Which point is corresponding to the reference point?
Reference image:
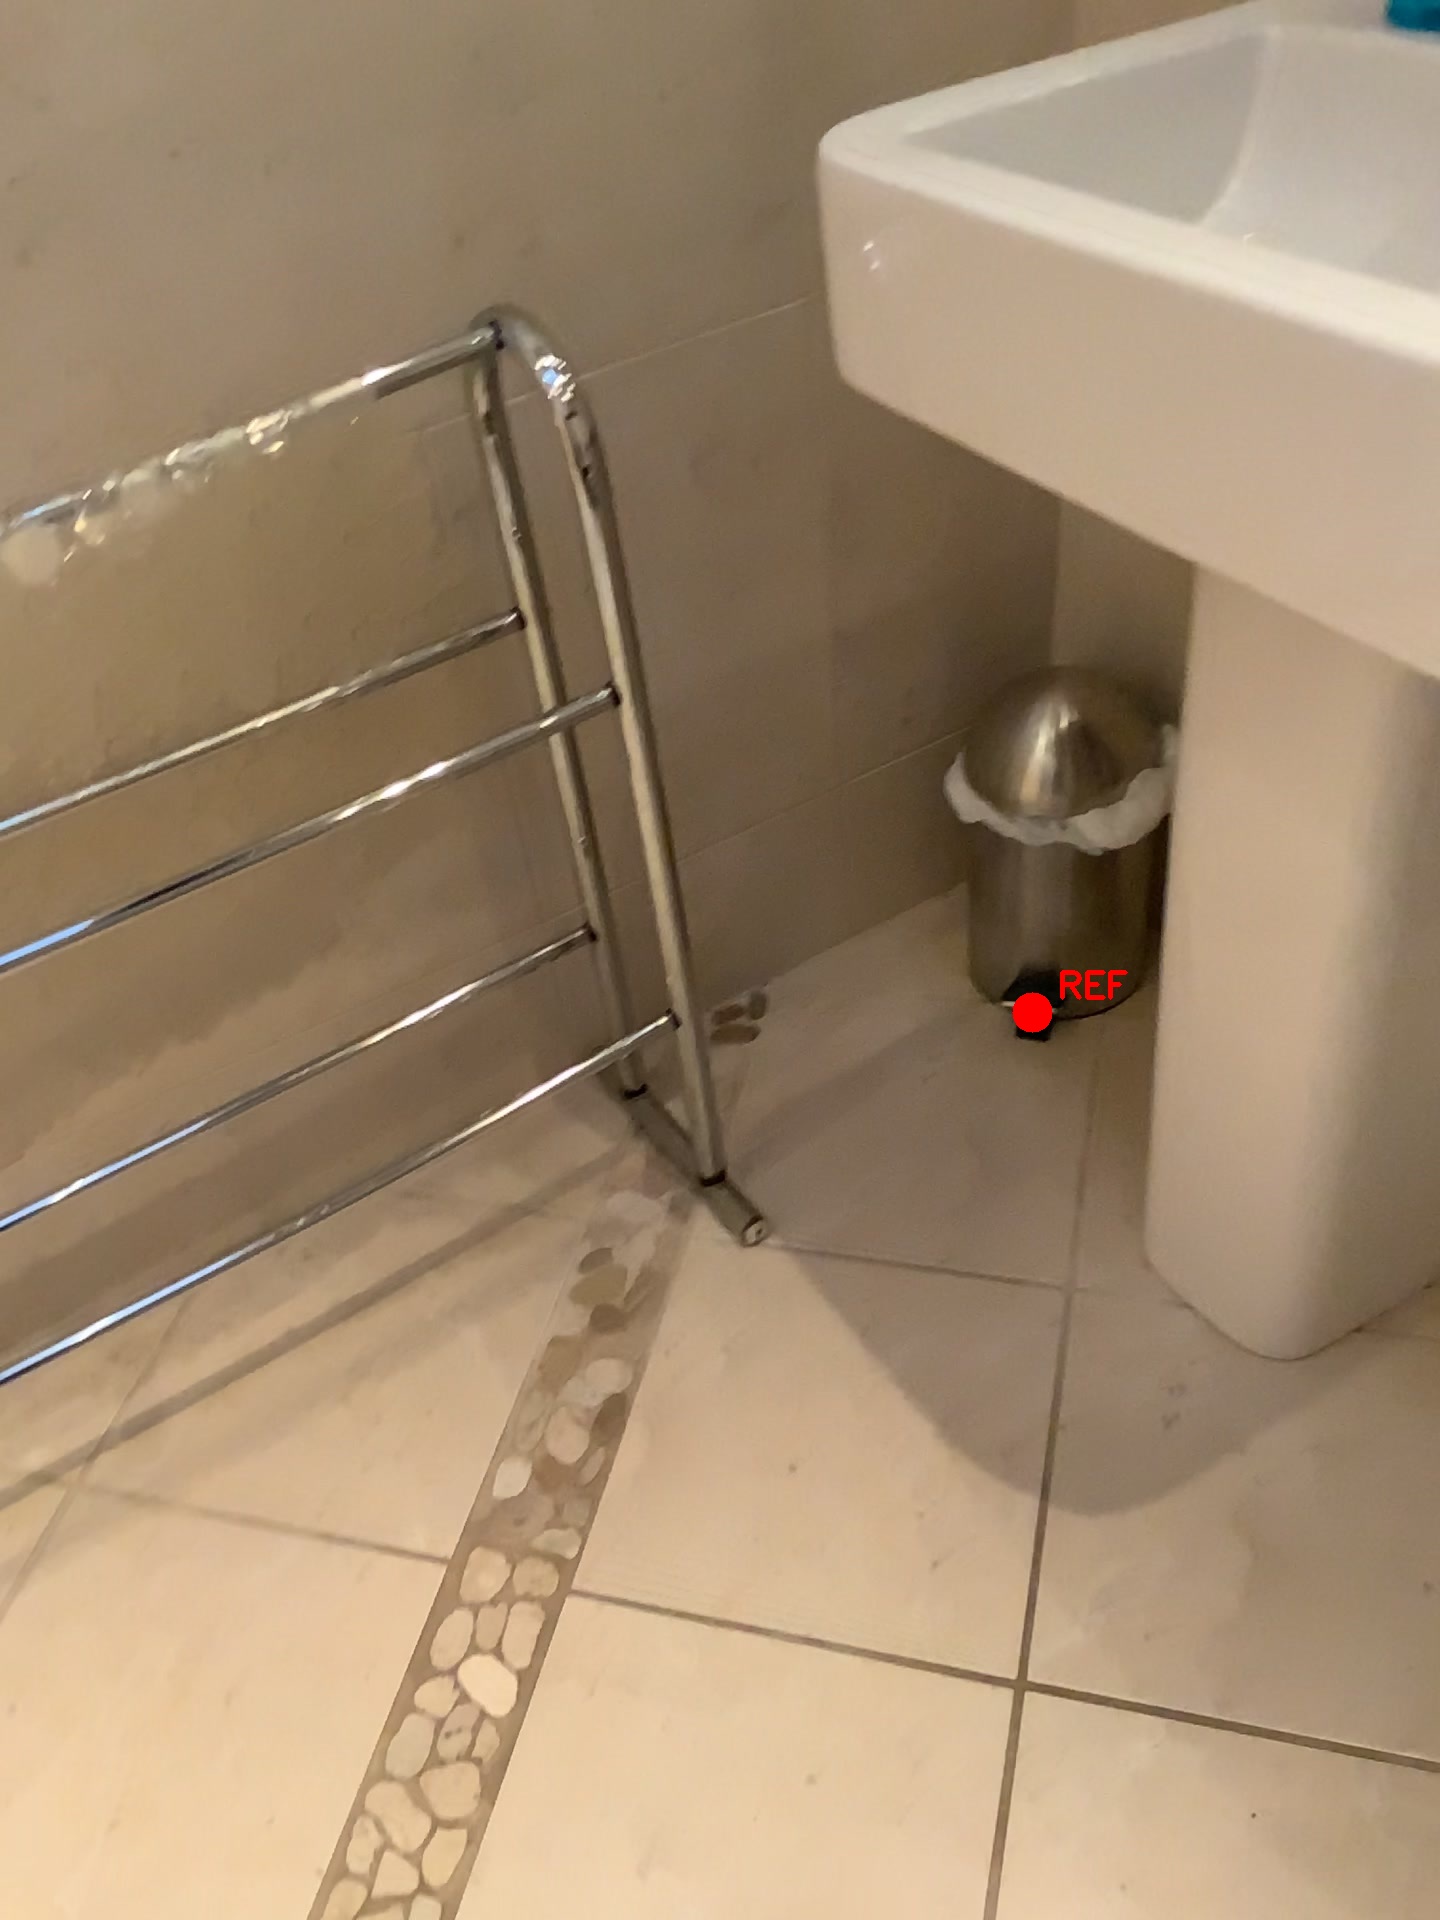
Option image:
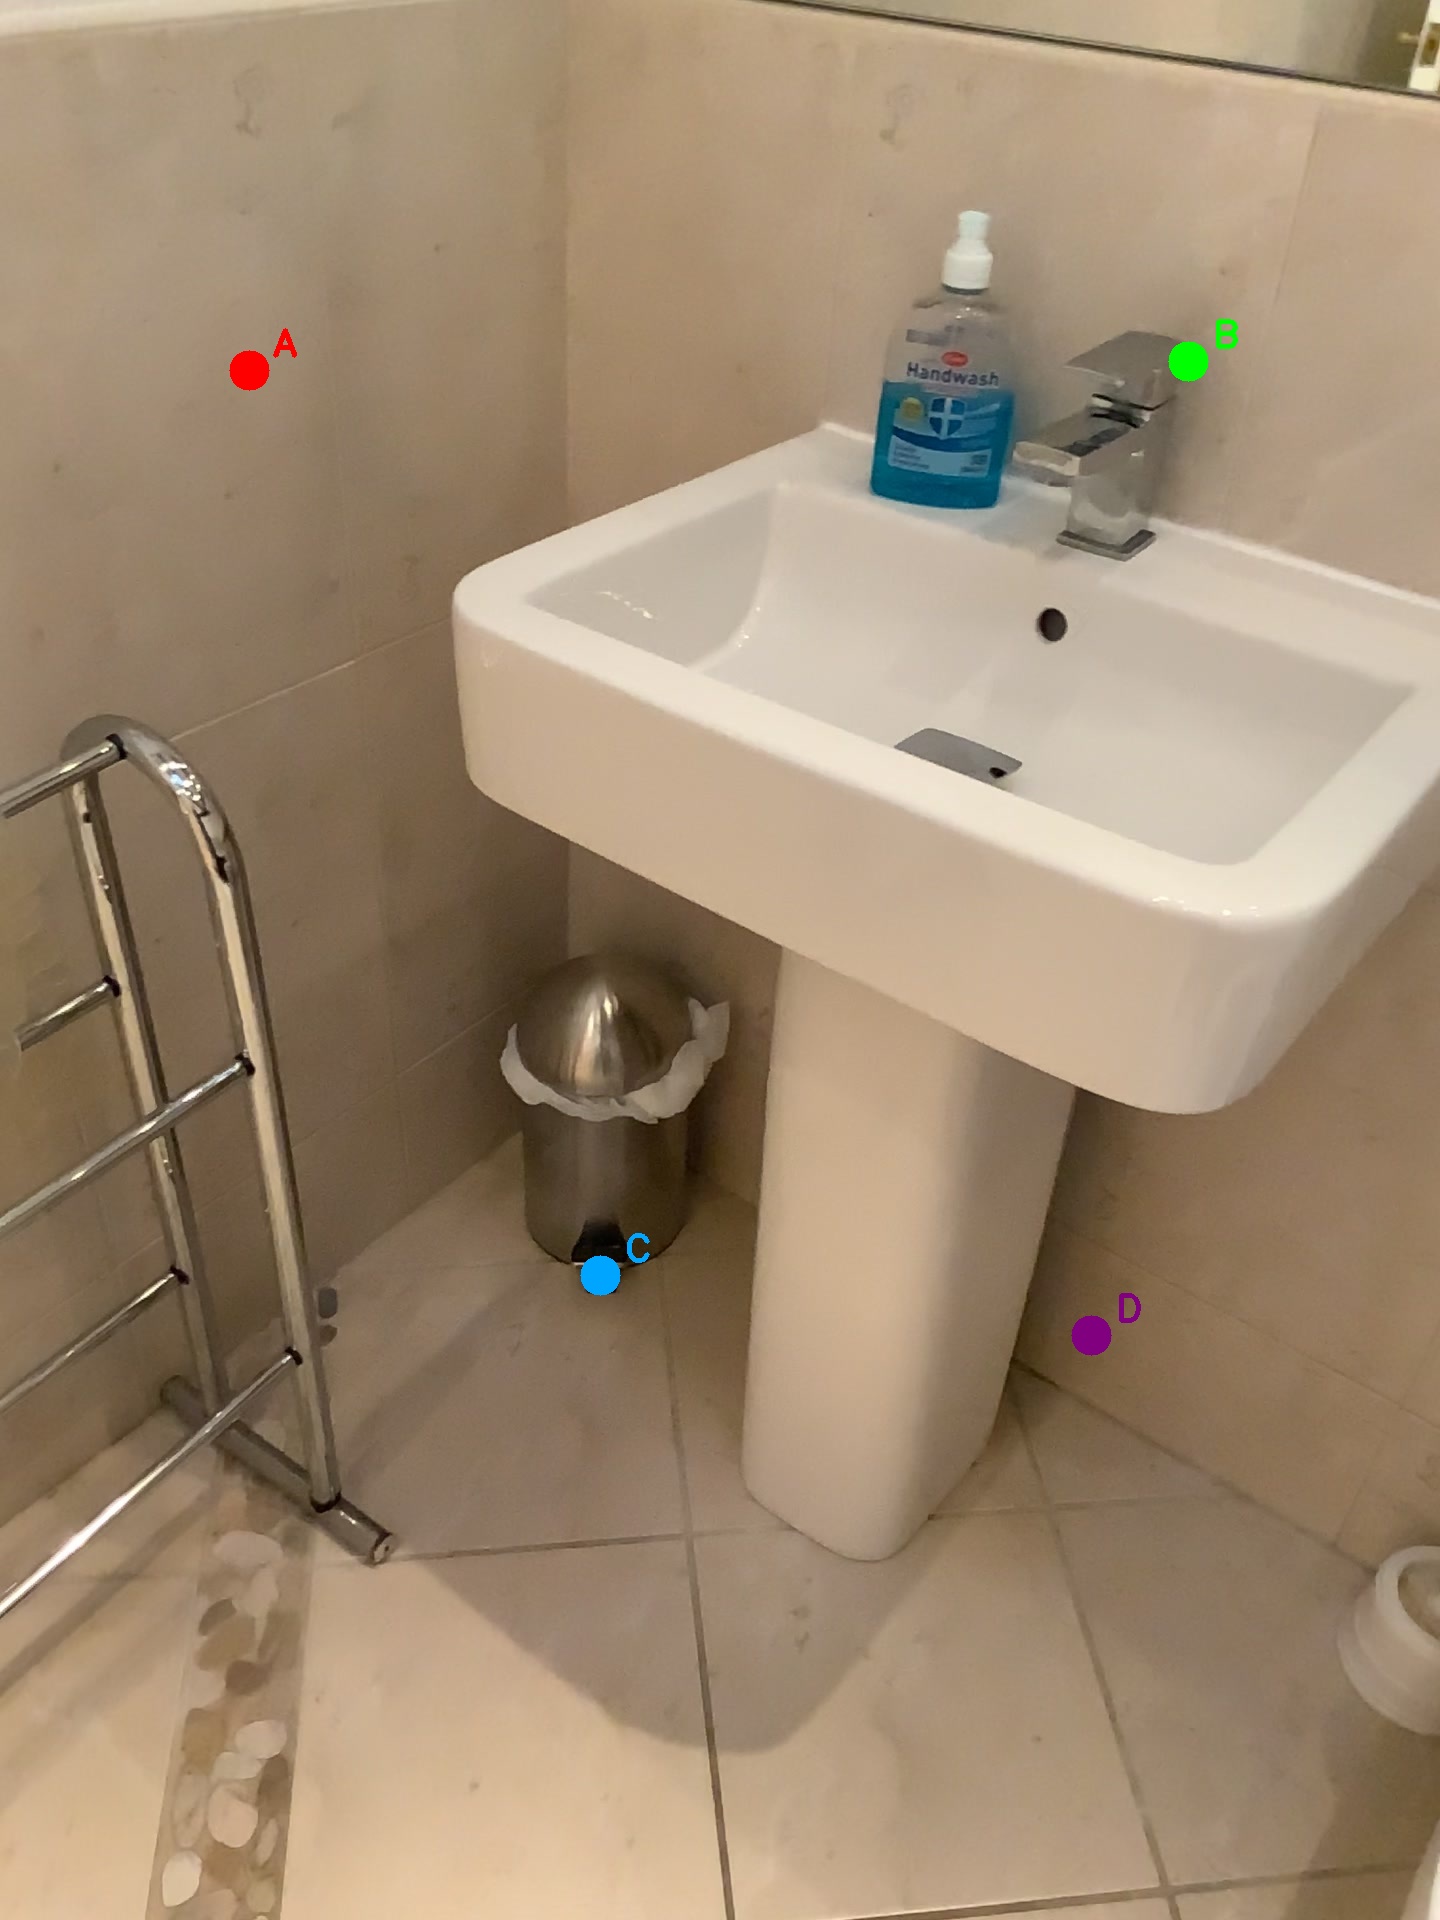
Choices:
Point A
Point B
Point C
Point D
Answer: (C)